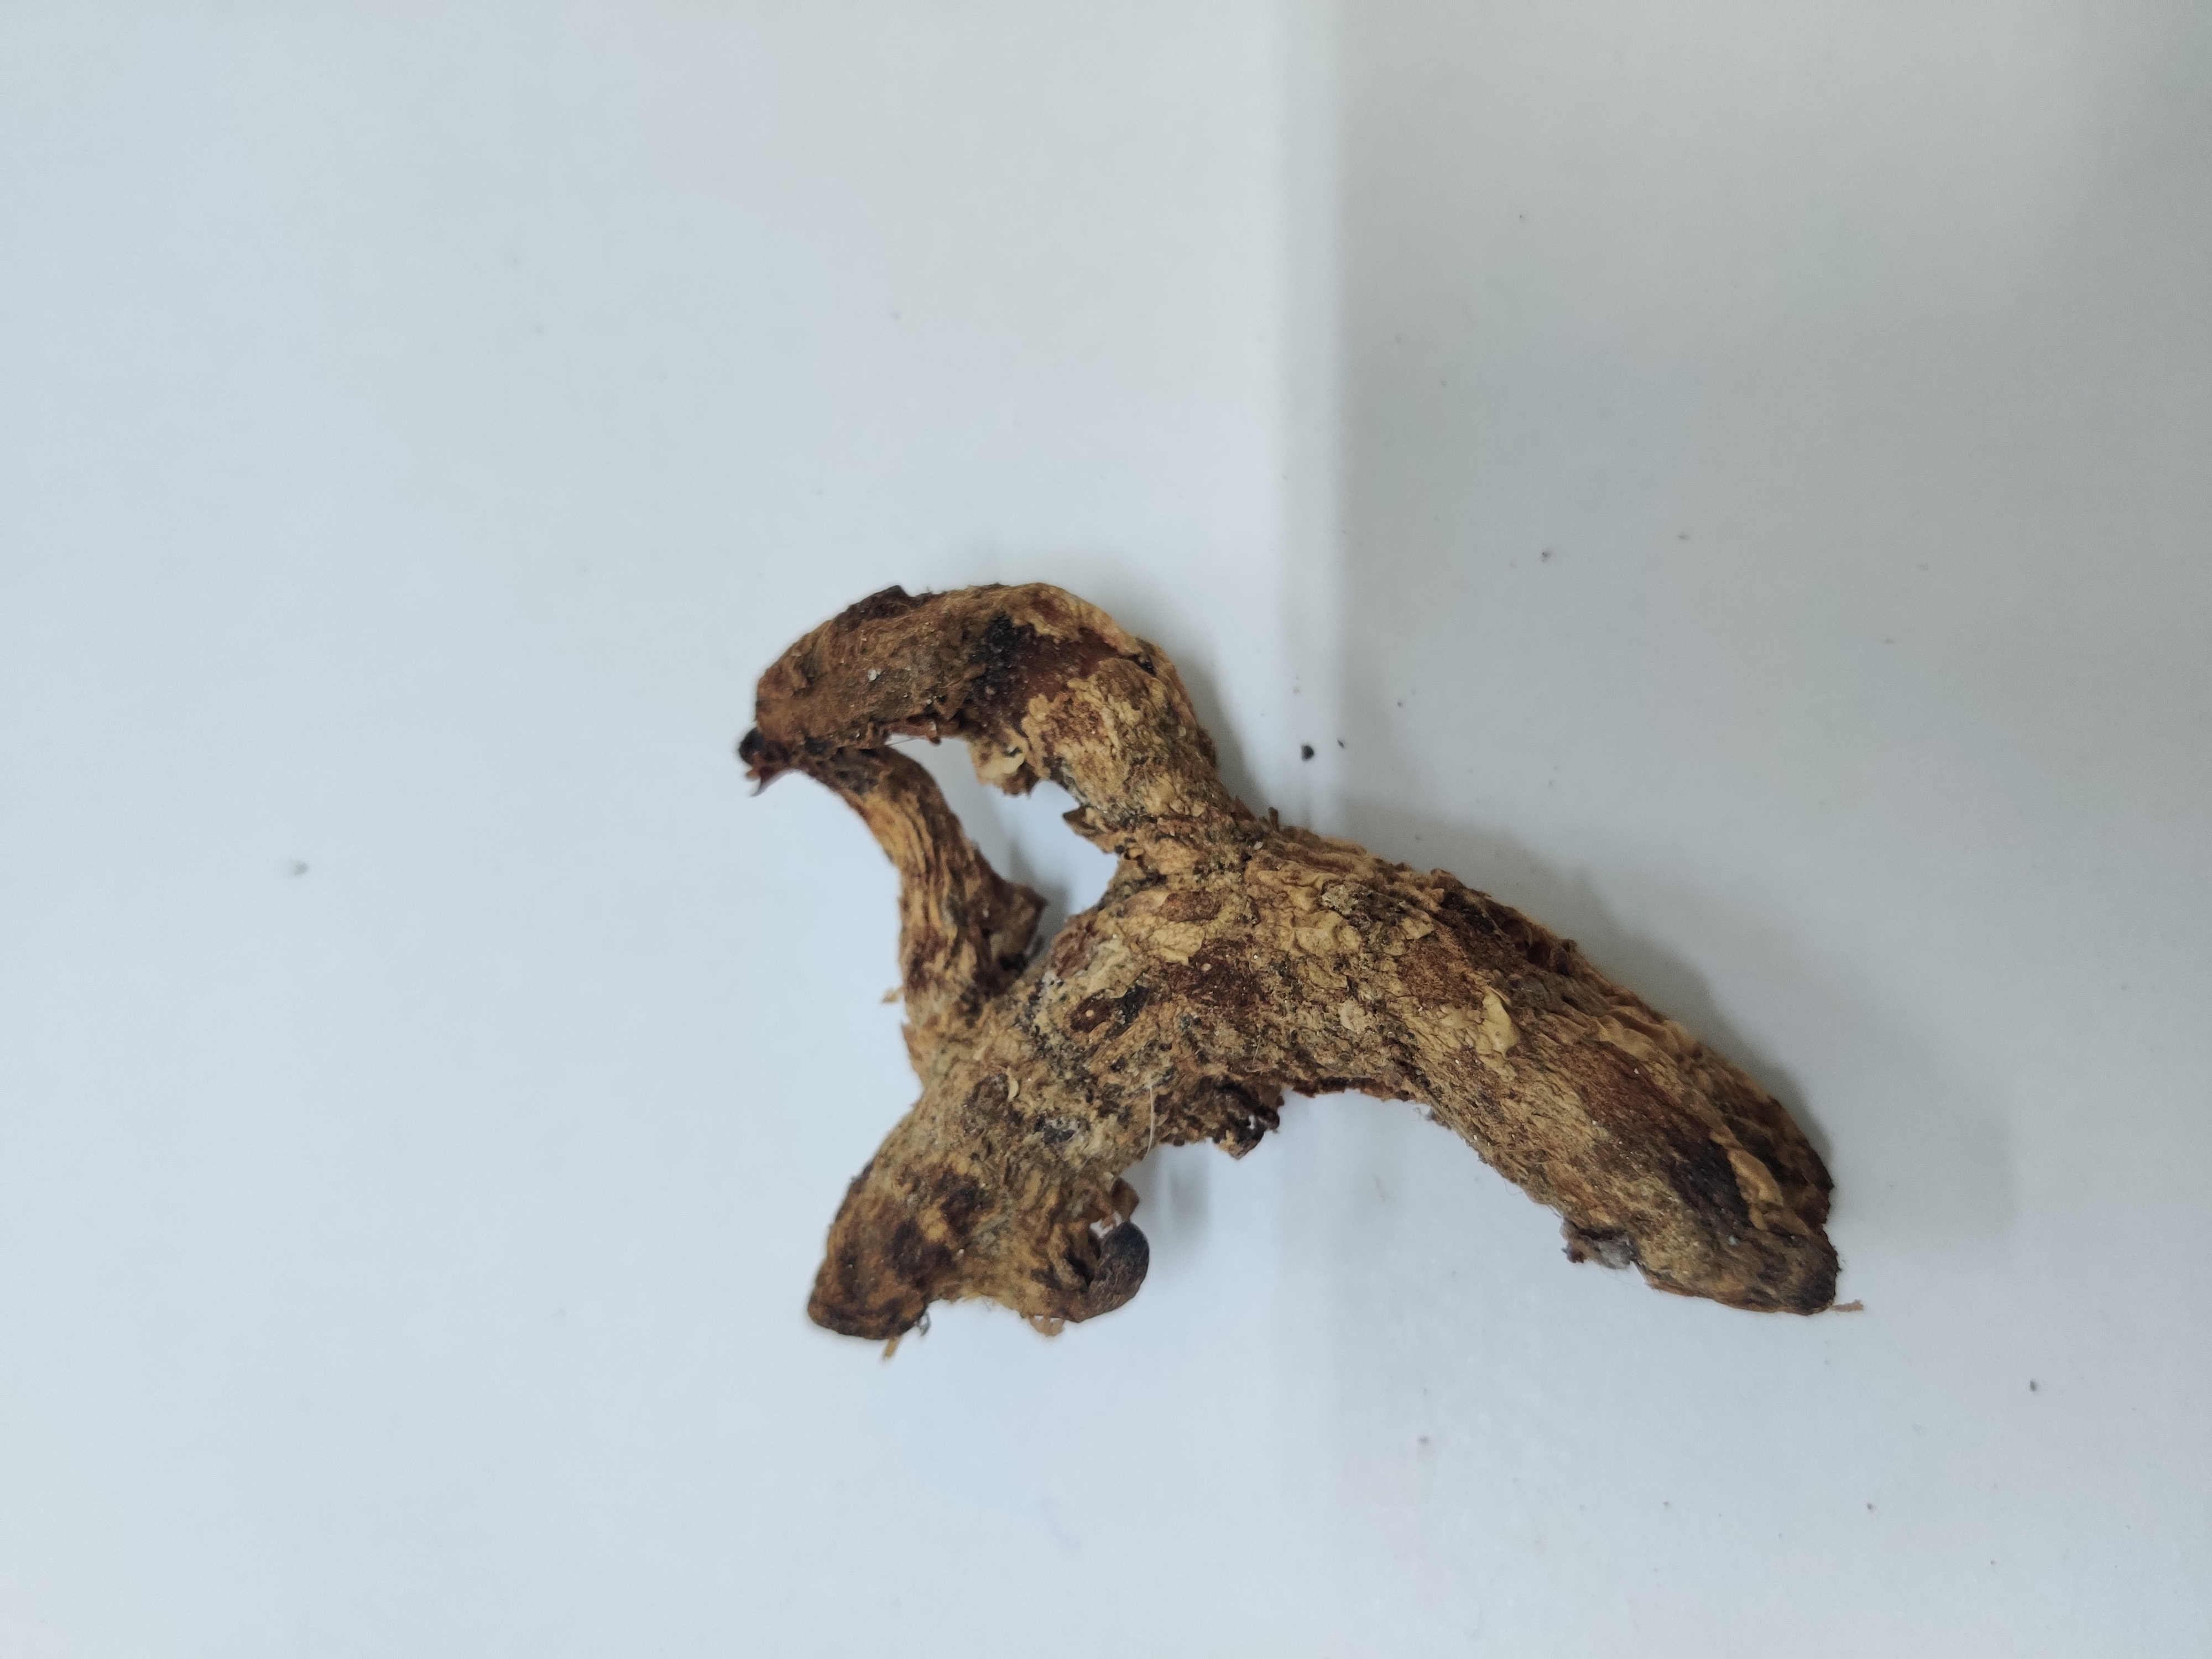
Crop: Turmeric
Condition: Severely Damaged